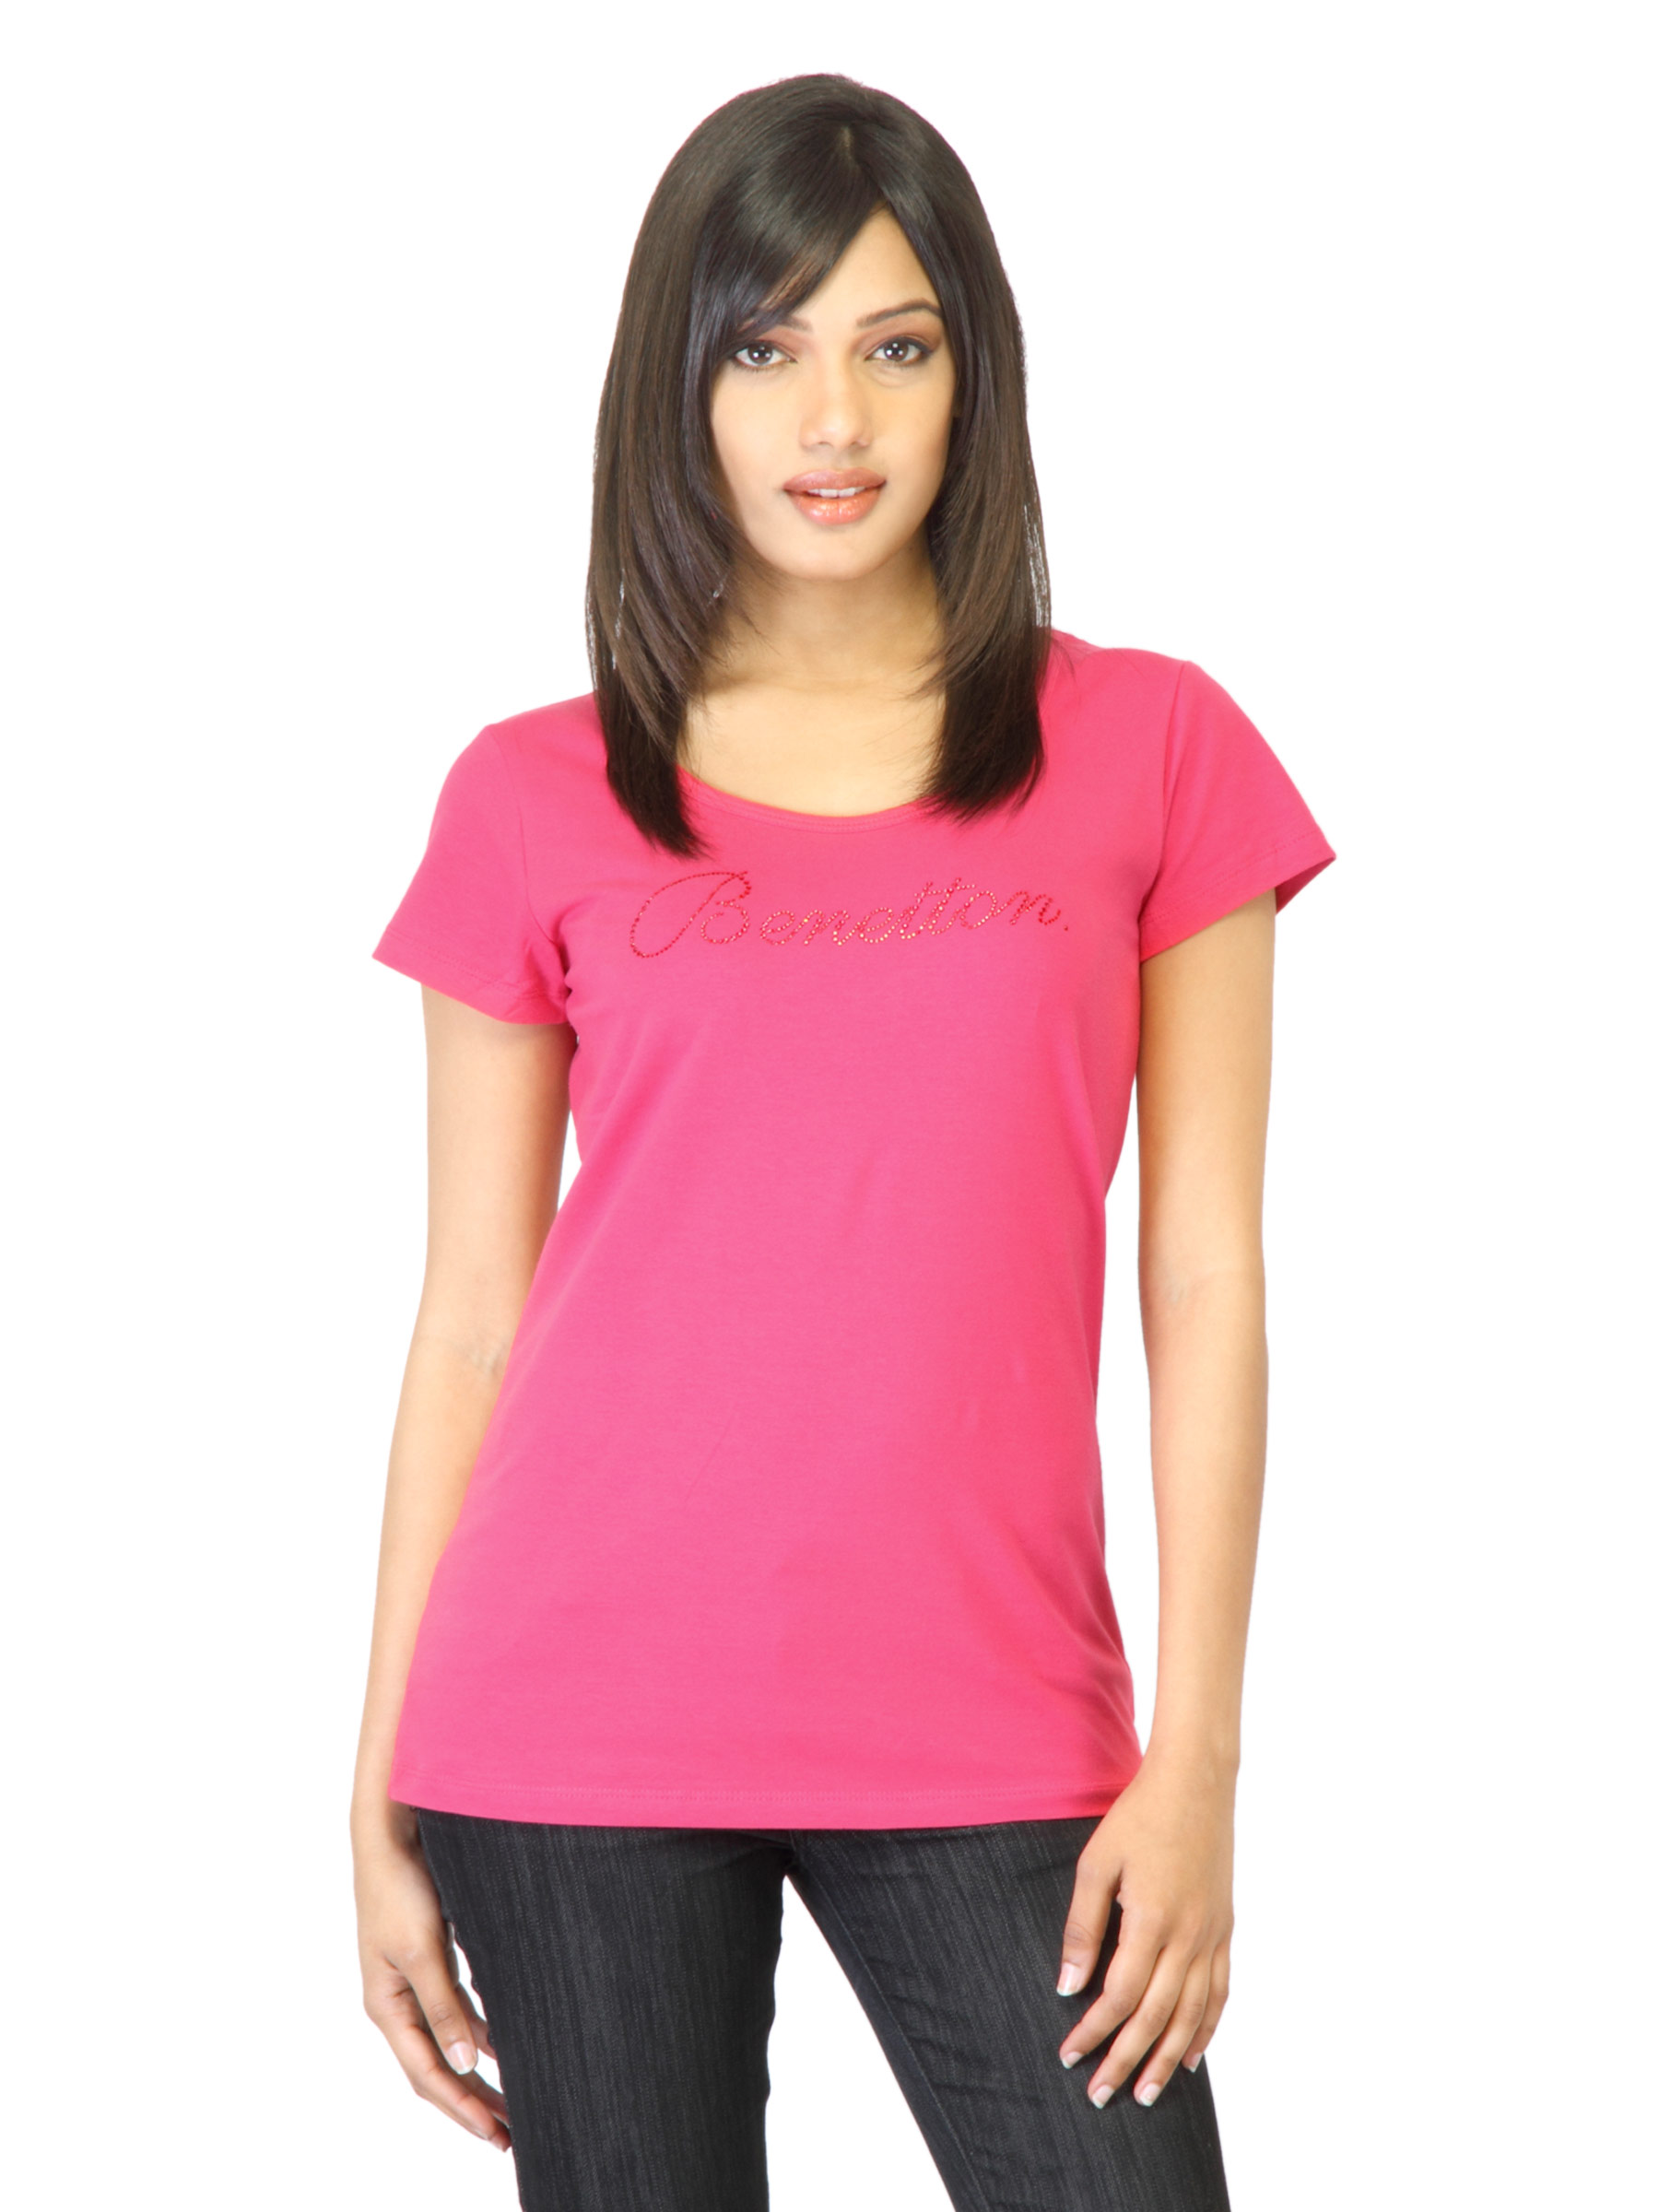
United Colors of Benetton Women Pink T-shirt
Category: Apparel / Topwear / Tshirts
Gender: Women
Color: Pink
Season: Summer 2012
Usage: Casual